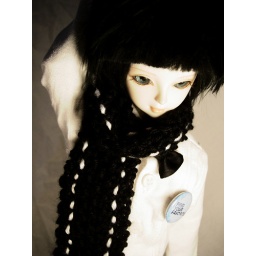
Kaipo just looks so sweet in black and white clothes